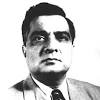
Label: Air Defense